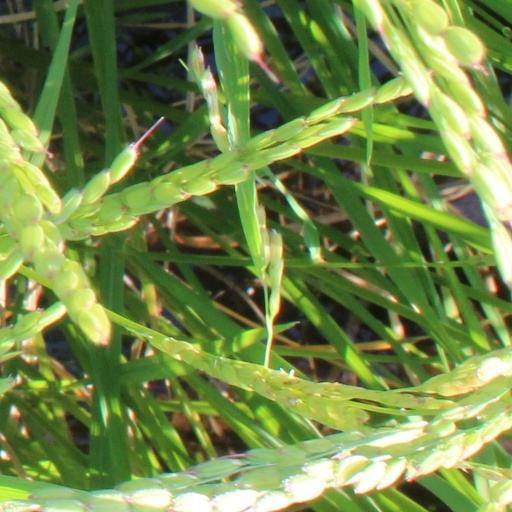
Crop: rice